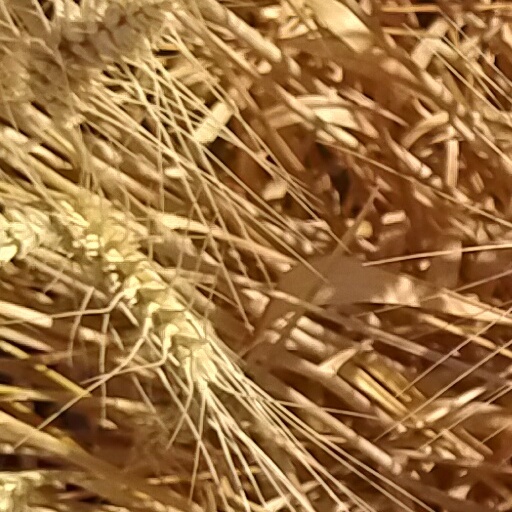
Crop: wheat